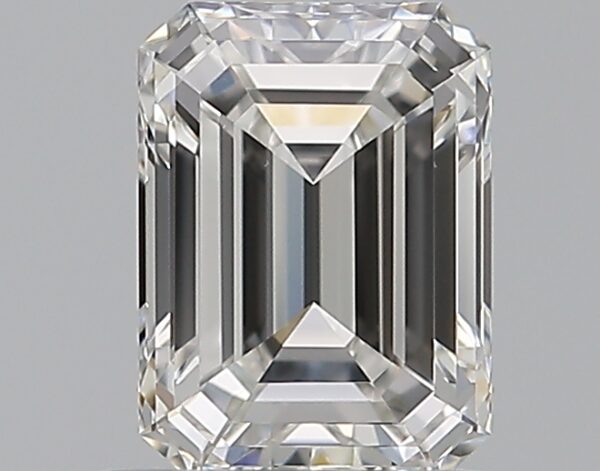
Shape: emerald
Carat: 0.72
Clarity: VVS1
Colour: F
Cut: EX
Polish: EX
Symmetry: EX
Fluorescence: F
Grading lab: GIA
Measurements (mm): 6.04 x 4.44 x 2.86